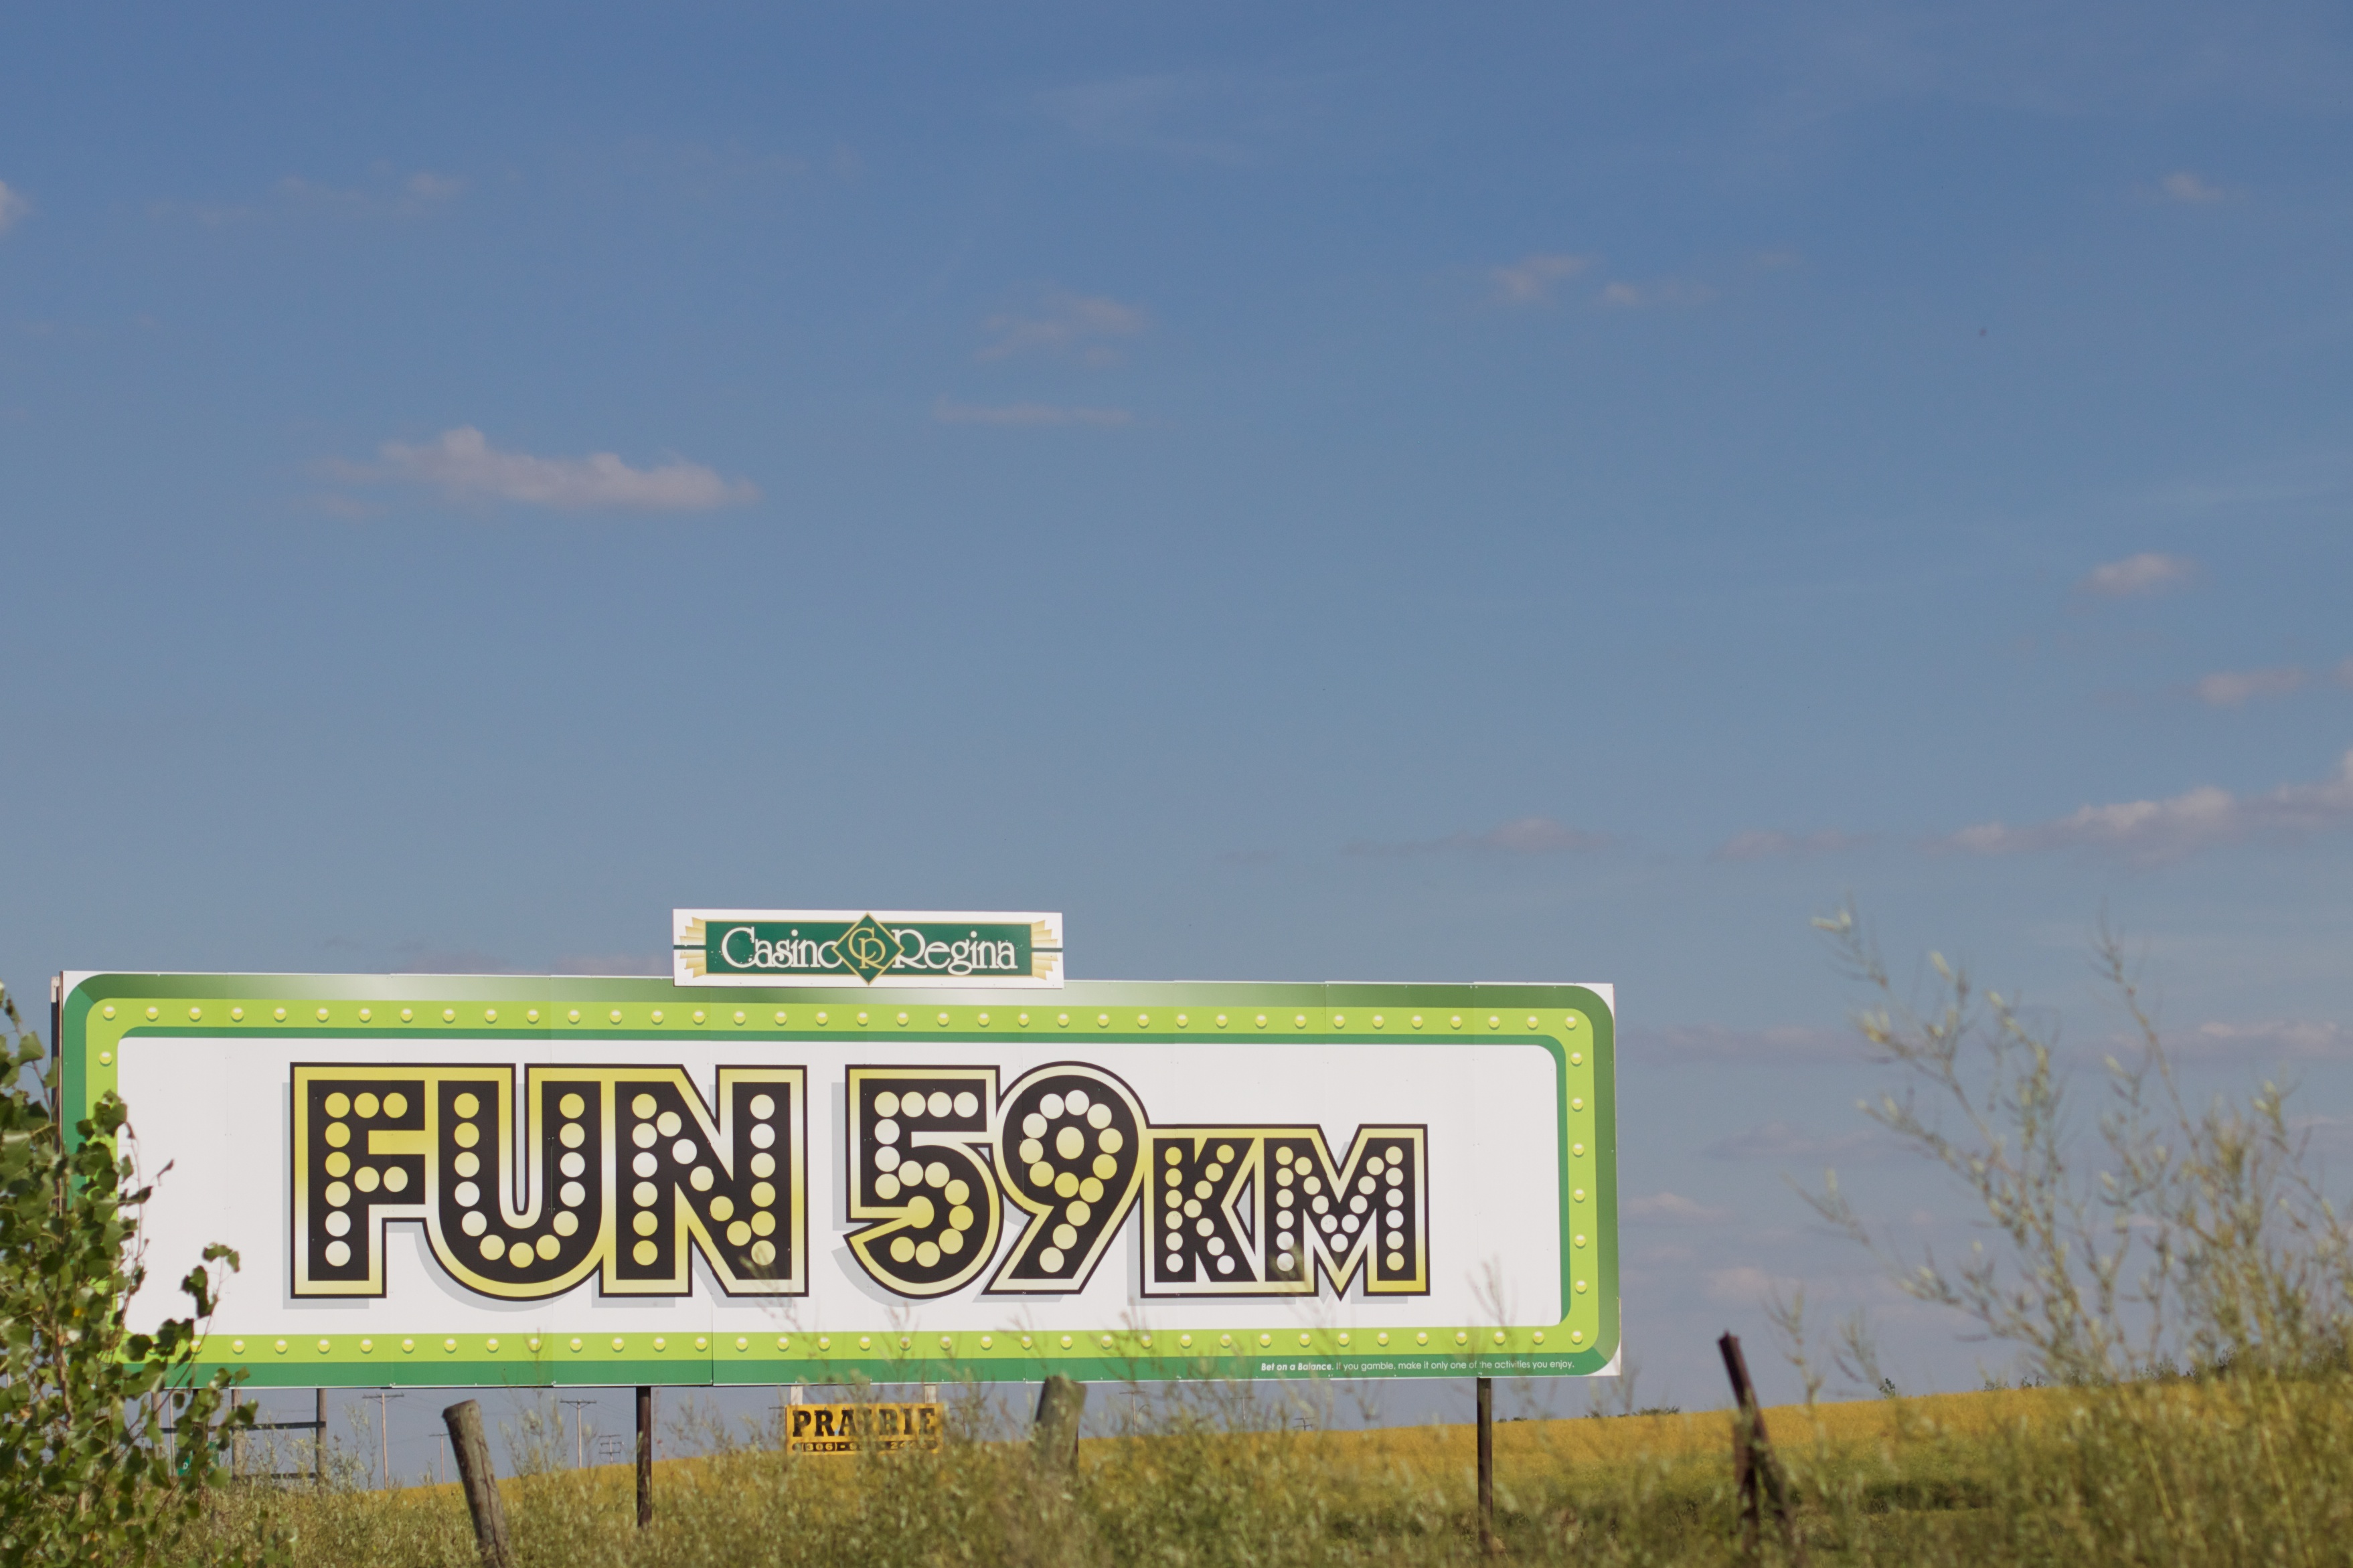
road, prairie, highway, sign, signage, plain, road trip, odyssey